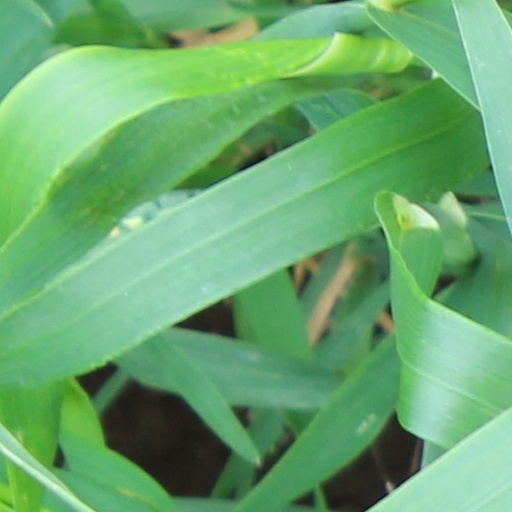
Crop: wheat